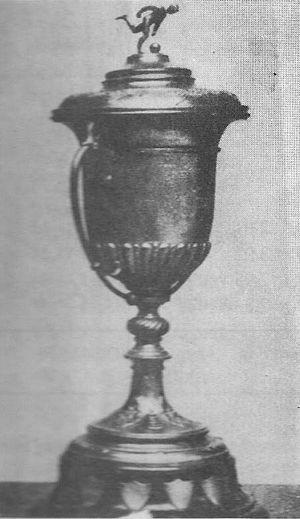
La Copa de Honor Cusenier est un ancien tournoi binational de football, disputé par des équipes du championnat d'Uruguay et du championnat d'Argentine de Buenos Aires et Rosario, de 1905 à 1920. Le nom est d'après le donateur de la coupe, la representation en Uruguai de la marque française de spiritueux Cusenier.